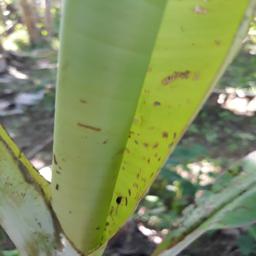
Label: BANANA APHIDS